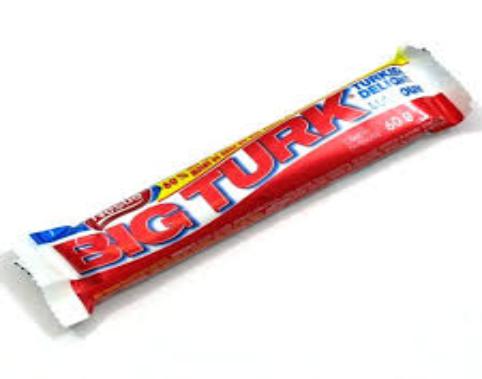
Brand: Big Turk
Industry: Food